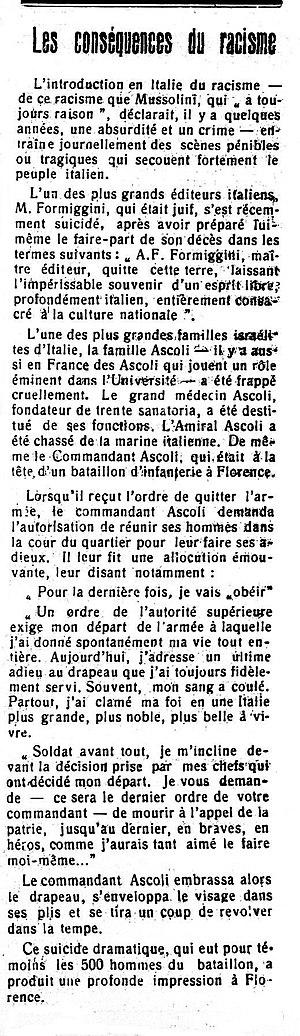
Volonté. L'hebdomadaire [""ou"" Tri-hebdomadaire] économique et politique de Madagascar Tamatave 27 mai 1939. http://gallica.bnf.fr/ark:/12148/bpt6k6232112p.image.r.f1.langFR"
Angelo Fortunato Formiggini est un philosophe et éditeur italien, juif, franc-maçon, antifasciste, ou mieux : « a-fasciste ». Étudiant, il est Espérantiste. Et membre très actif des ordini goliardici et de la Corda Fratres, dont en 1903 il préside le Consulat de Rome, puis l'importante section italienne. En 1907, passionné par l'humour, il présente à Bologne une thèse universitaire de philosophie sur la Filosofia del ridere ».